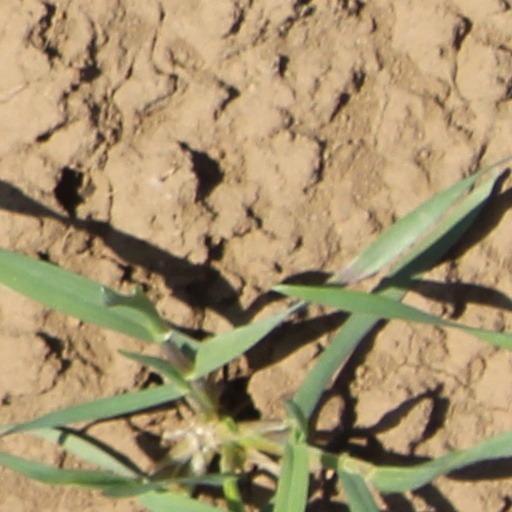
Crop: wheat